Arkady Gendler

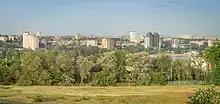
Zapirizhzhia in 2018

With the advent of Perestroika he retired from work as a chemical engineer and in 1992 began to teach Yiddish in a Jewish school "Aleph" in Zaporizhzhia. He was a strong believer in educating younger generations in Yiddish and passing on its rich culture to them. As well, he brought his decades of work in Yiddish song to the public. He helped found KlezFest in Saint Petersburg starting in 1997; this brought him, his singing ability and his impressive repertoire of folk songs to a wider audience. He cofounded a music ensemble in Zaporizhzhia, and was soon invited to perform at festivals in Western Europe and the United States; notably, Ellie Shapiro, producer of the Jewish Music Festival in Berkeley, California, saw him perform in Saint Petersburg and invited him to the US, his first appearance there in 2000. It was at this time that Gendler, noticing how often the same Yiddish songs were performed at festivals, began to compose his own and to perform them. He made his first CD in 2000 at the Jewish Music Festival in Berkeley, titled "My Hometown Soroke". Accompanied by accordionist and singer Jeannette Lewicki, Gendler sang folk songs and pieces by Itzik Manger and Zelik Barditshever, including a previously forgotten song by Manger, as well as some of Gendler's own compositions. Other notable international appearances were at Yiddish Summer Weimar in 2006 and 2009, on a Klezmer Cruise on the Dnieper in 2007, at KlezKanada in 2007 and at the Jewish Culture Festival in Kraków in 2010.